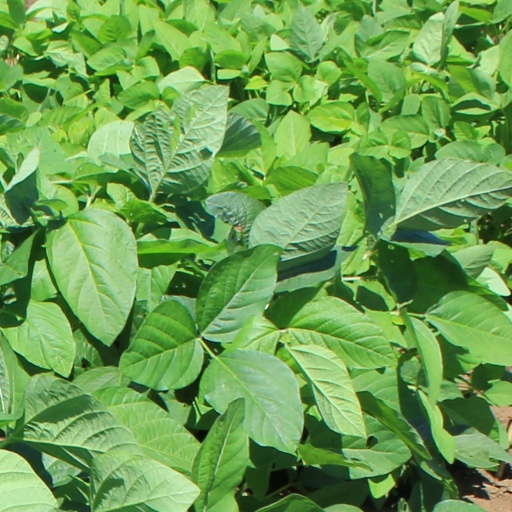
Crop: soybean